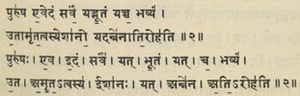
Sanskrit
Sanskrit er Indiens klassiske kultursprog og liturgisk sprog for hinduer, mange buddhister og sikher. Det er et af de 22 officielle sprog i Indien.